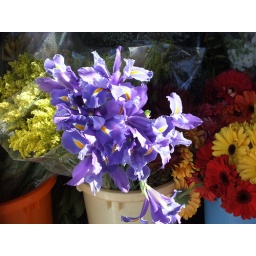
January 12th.Irises on a market van in Castalla,